Lionel Conacher

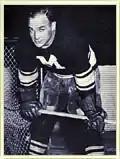
Conacher as a member of the Montreal Maroons

Conacher scored the first goal in Pirates history on American Thanksgiving Day Thursday November 26, 1925, against the Boston Bruins. He scored nine goals in 33 games in , then returned to Toronto to play professional baseball with the Toronto Maple Leafs. An outfielder on the team, Conacher and the Maple Leafs won the International League championship then defeated the Louisville Colonels to win the Little World Series.